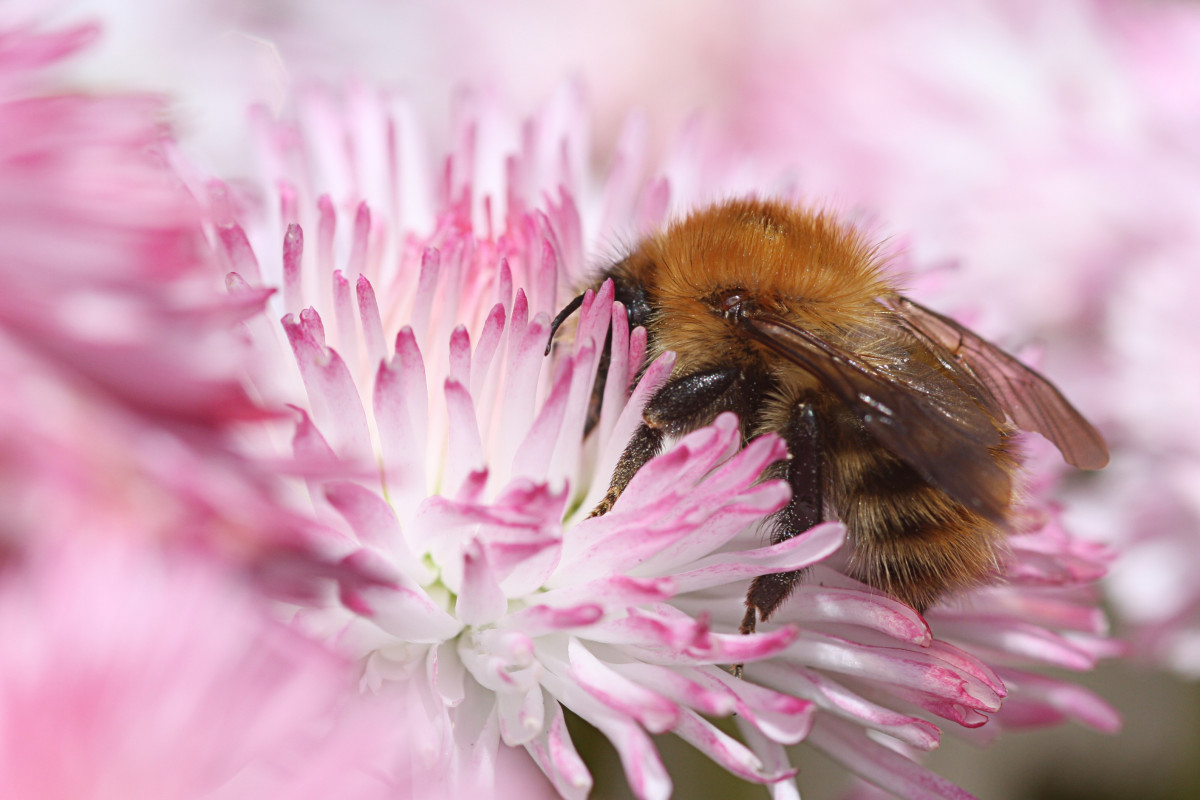
Tags: plant, flower, petal, pollen, pink, flora, fauna, invertebrate, close up, bumblebee, nectar, macro photography, honey bee, pollinator